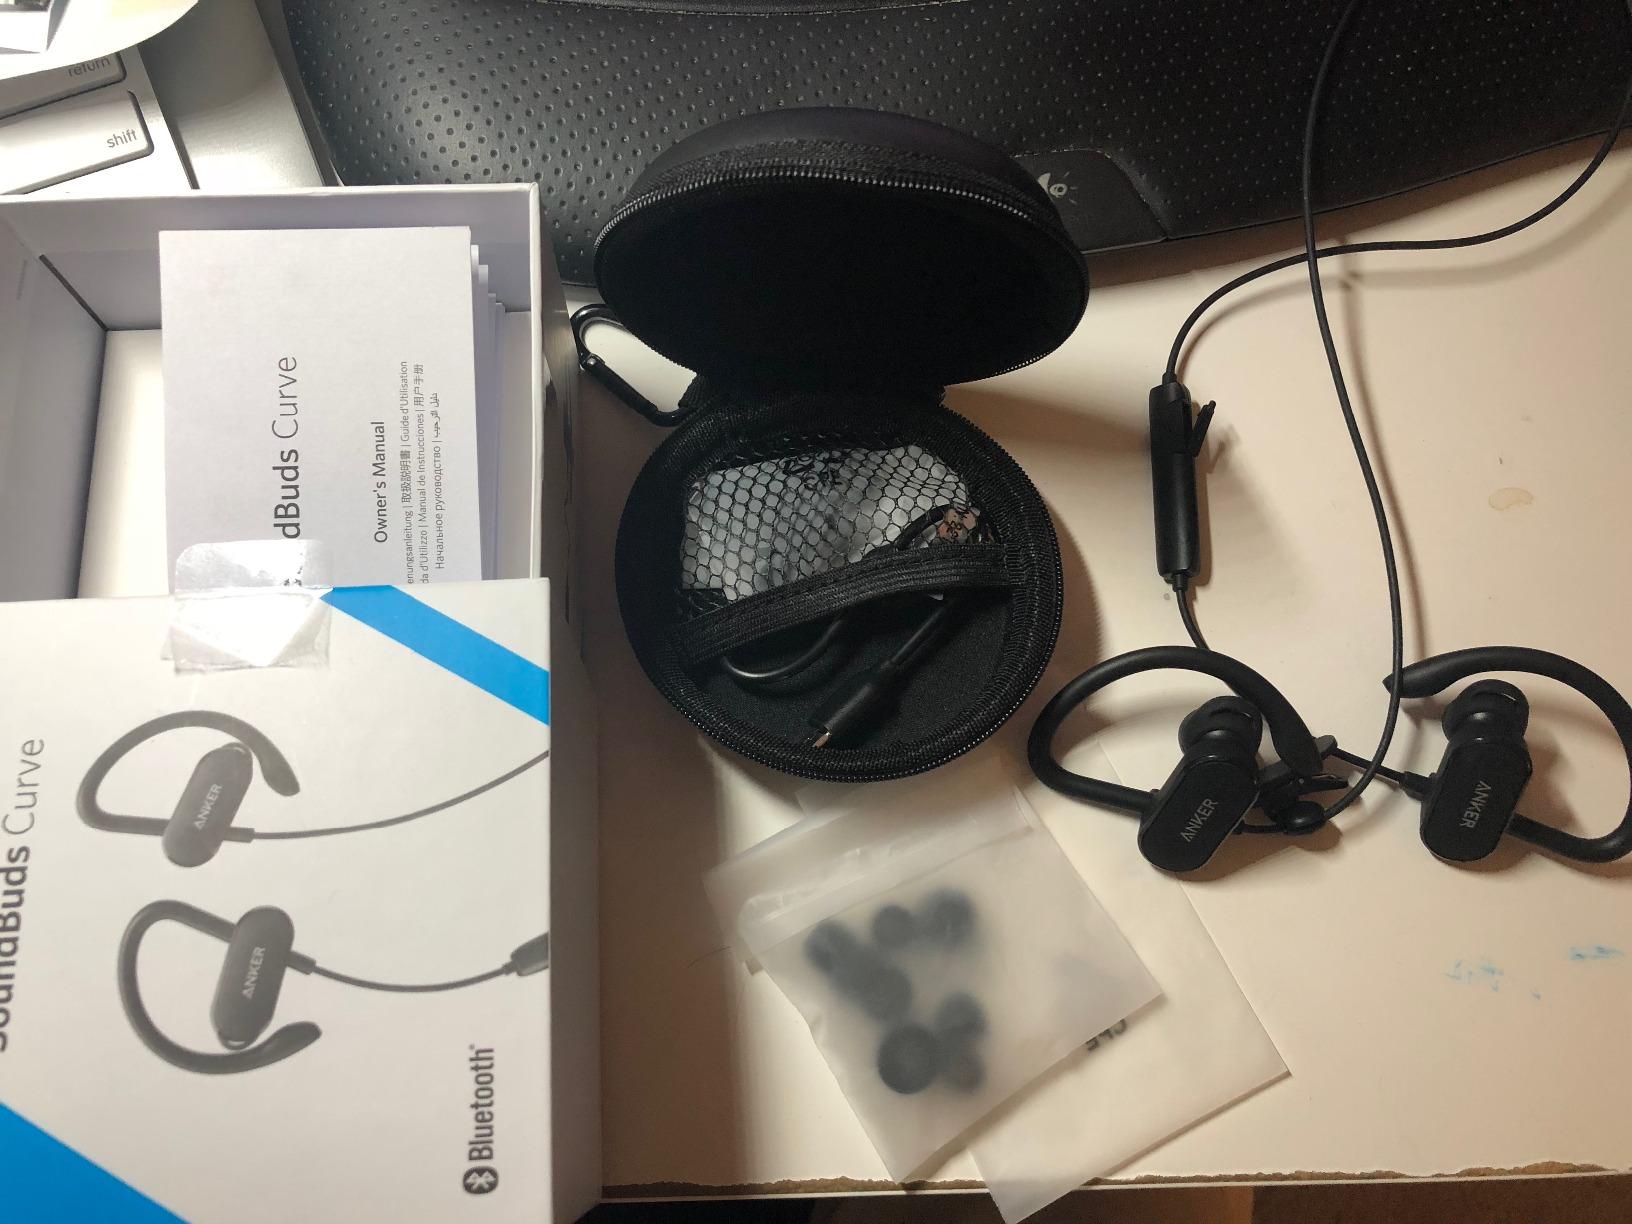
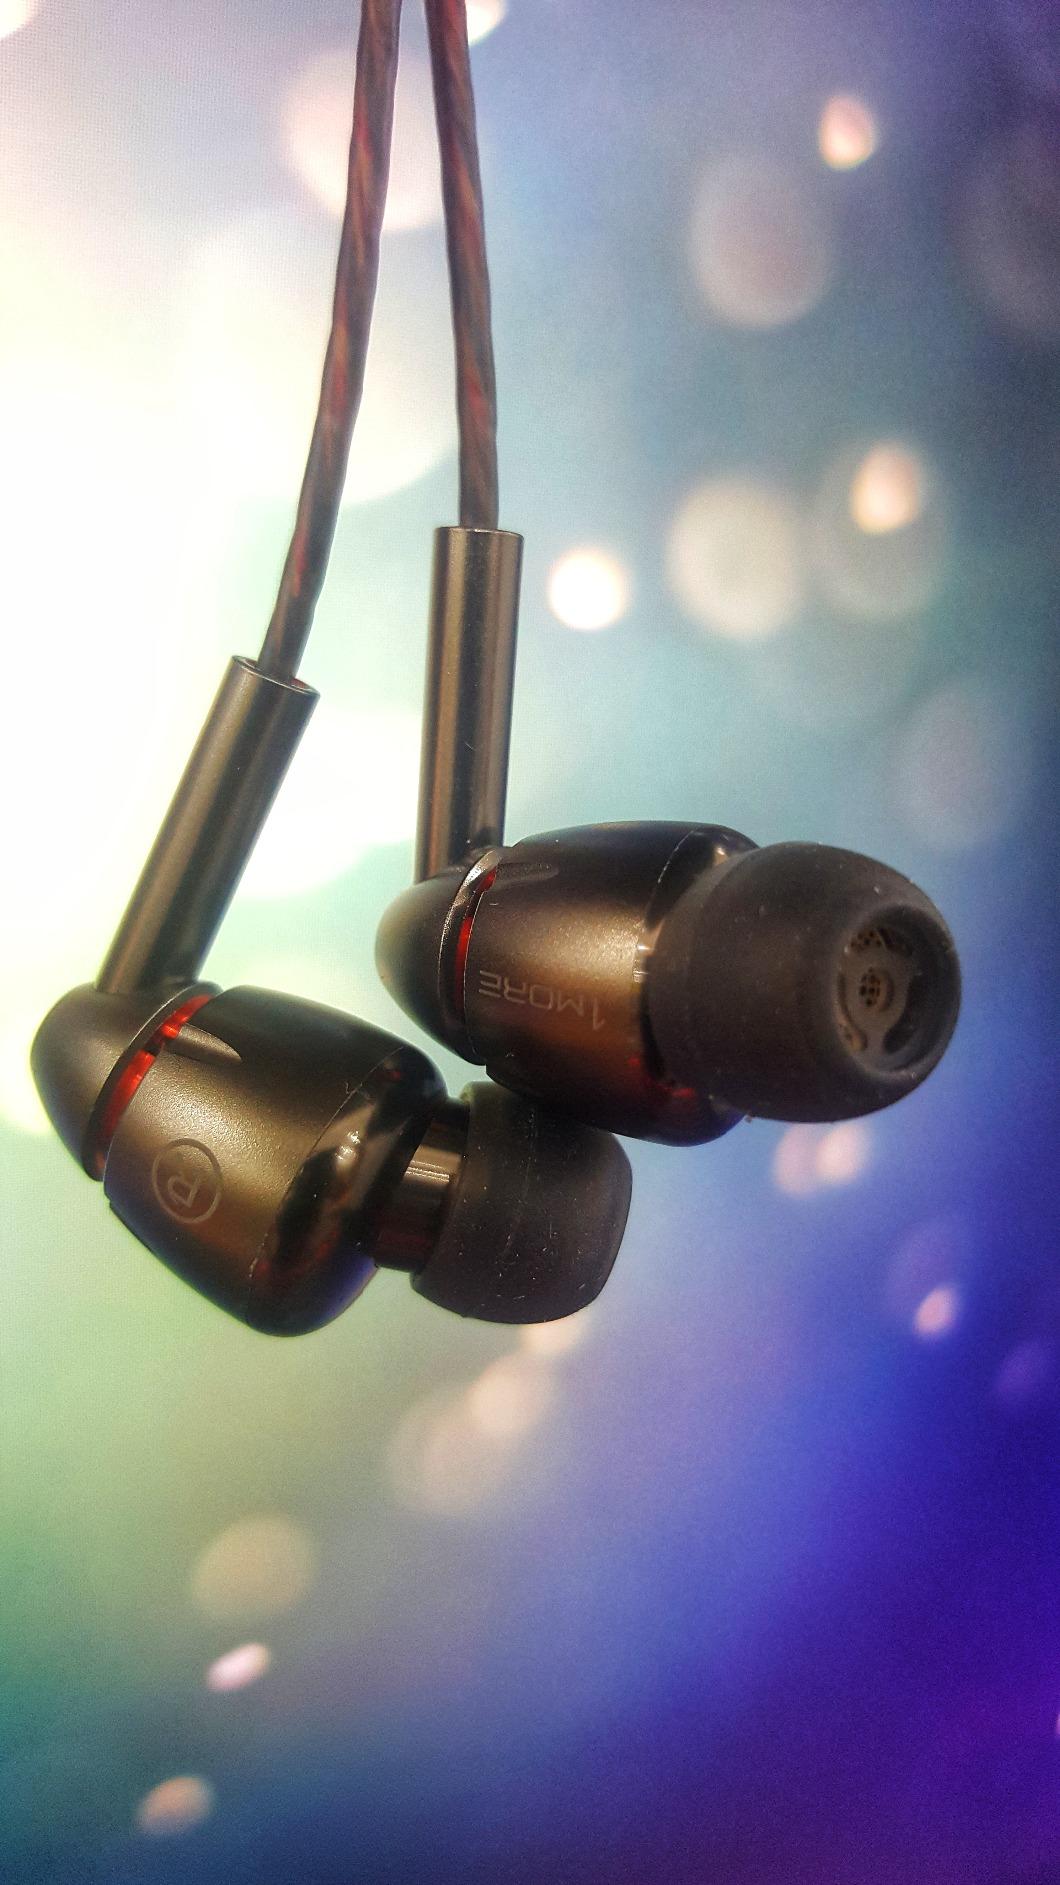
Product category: headphones
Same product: no